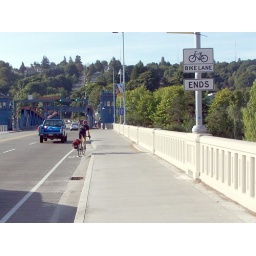
A bike lane channels cyclists into an on ramp to cross the Fremont Bridge in Seattle.